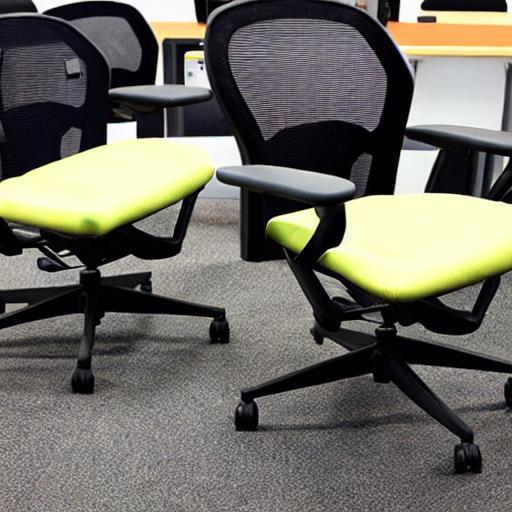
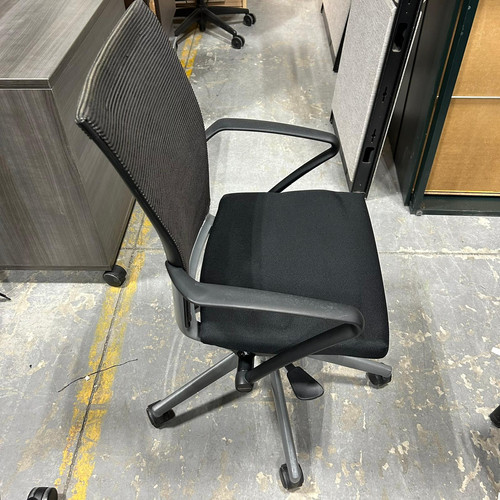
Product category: items_chair
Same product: no